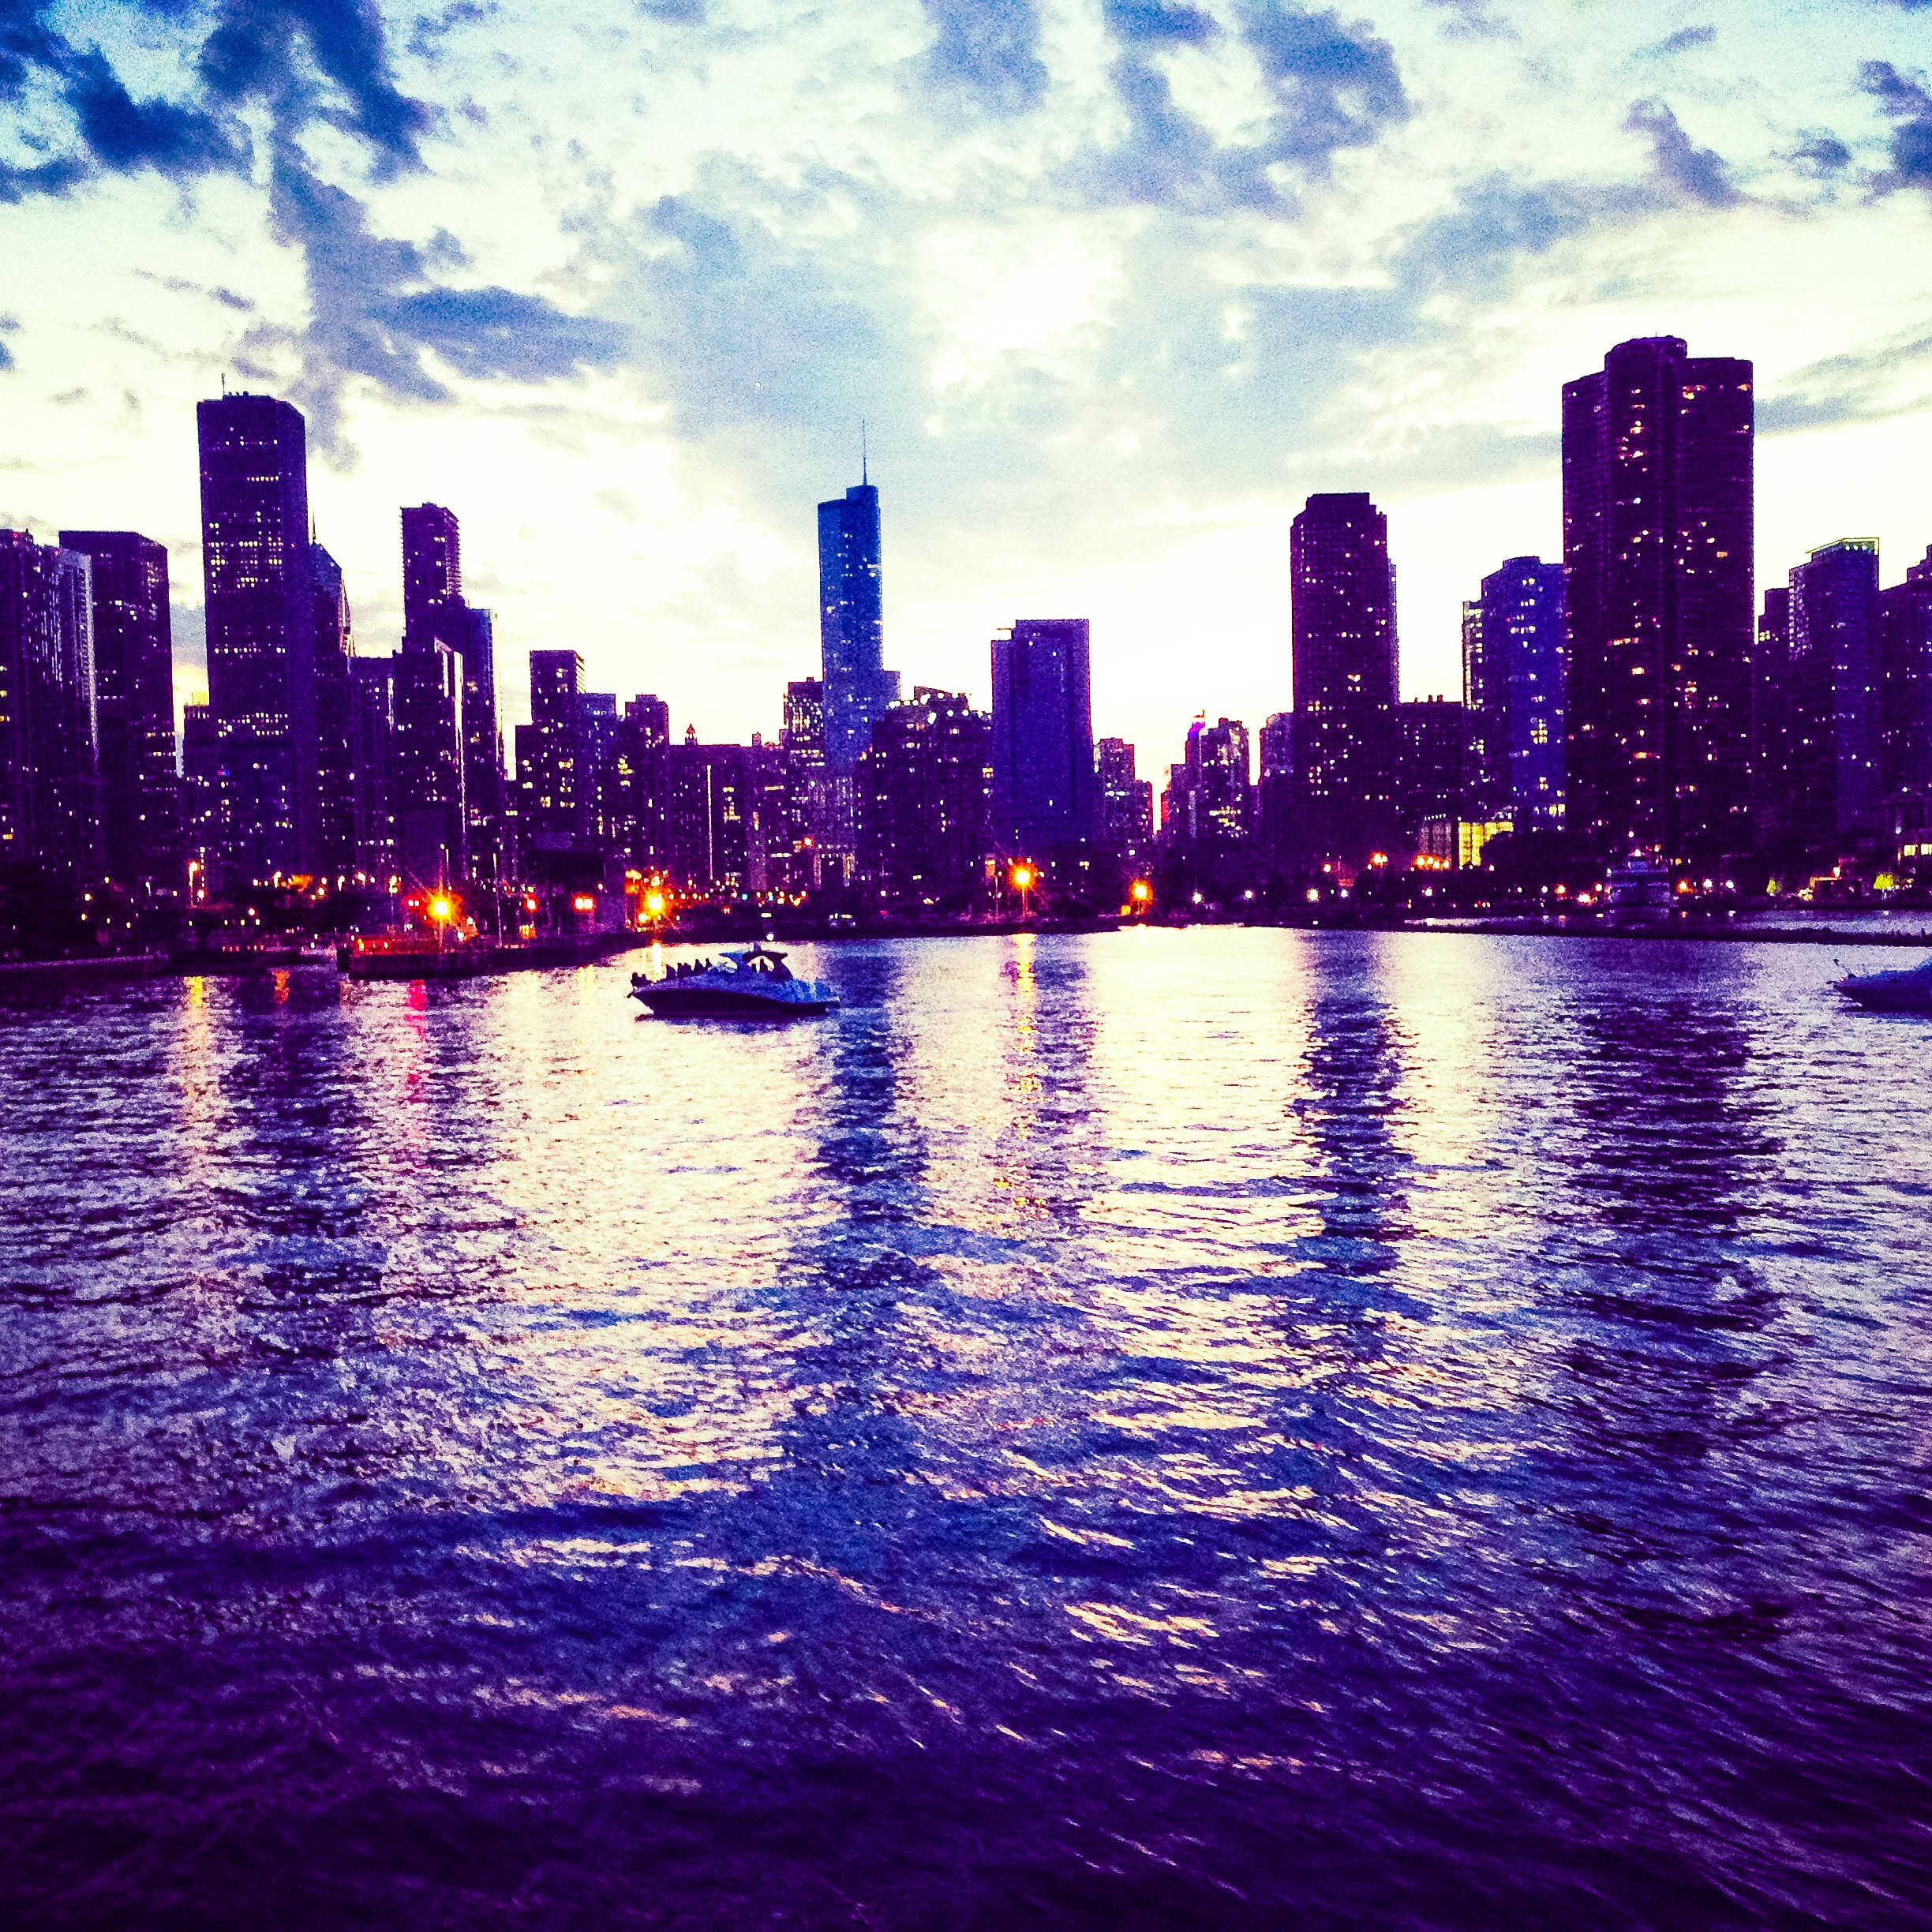
horizon, skyline, night, dawn, city, skyscraper, cityscape, dusk, evening, reflection, metropolis, geographical feature, human settlement